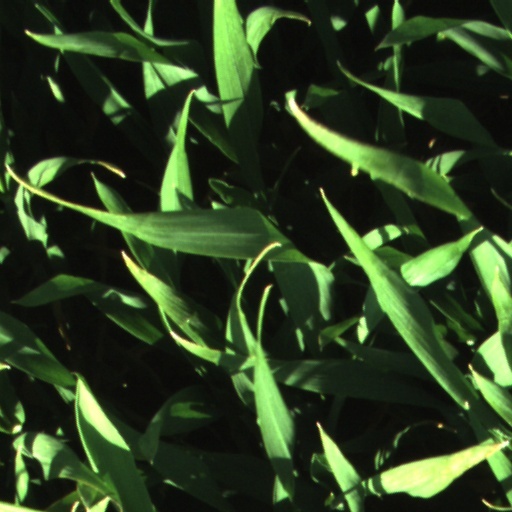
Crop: wheat